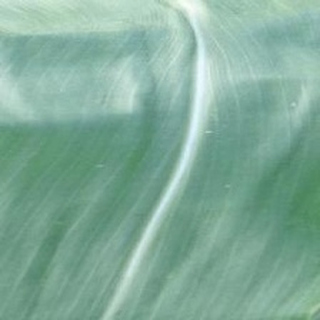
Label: healthy_corn